Béla Pap

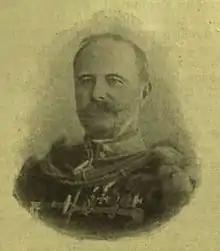
Béla Pap, depicted in "Vasárnapi Újság" Vol. 53. No. 11. (March 1906)

Béla Pap de Szill (26 March 1845 – 1 October 1916) was a Hungarian military officer and politician, who served as Minister of Defence from March to April 1906, during the Hungarian Constitutional Crisis of 1905.